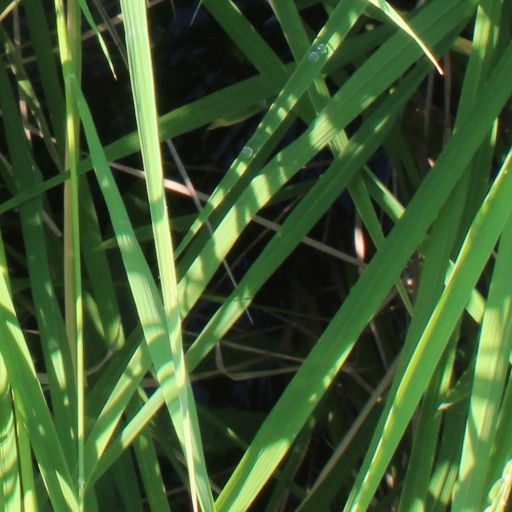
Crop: rice